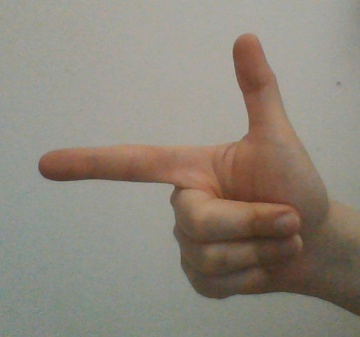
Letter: yaa